Bellarine Peninsula

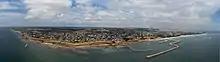
Portarlington from the air, 2018

By the 1850s, the peninsula was known as ‘the granary of the colony’ and Portarlington became a major player in the wheat industry. Transport was by sea on Port Phillip Bay due to the poor roads. By the 1870s, excursion traffic to the peninsula commenced, with tourists travelling from Melbourne by paddle steamers to enjoy fishing and swimming by the bay, with the coastal towns being major holiday resorts. In 1879, one of the first branch railways was built in Victoria, from South Geelong station to Drysdale and Queenscliff. Encouraging the growth in agricultural production and leading to the decline in the bay steamer traffic to towns along the way, the line did not close until 1976.